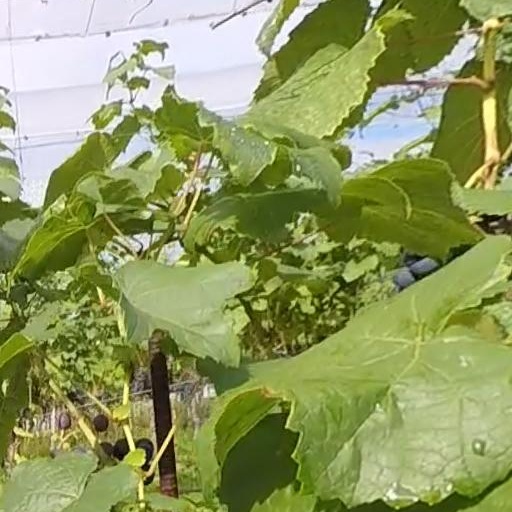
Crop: grape